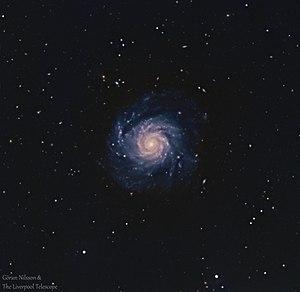
NGC 2776 est une galaxie spirale intermédiaire située dans la constellation du Lynx à environ 120 millions d'années-lumière de la Voie lactée. Elle a été découverte par l'astronome britannique John Herschel en 1828. Le professeur Seligman et Wolfgang Steinicke considère cette galaxie comme une spirale barrée, mais les images de l'étude SDSS et du télescope Liverpool ne montrent pas la présence d'une telle barre. Le classement de spirale intermédiaire indiquée par les bases de données NASA/IPAC et HyperLeda est plus approprié.